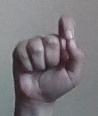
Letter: fa